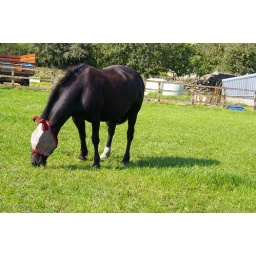
Never seen a horse with a hood before. There were six in the field all the same.